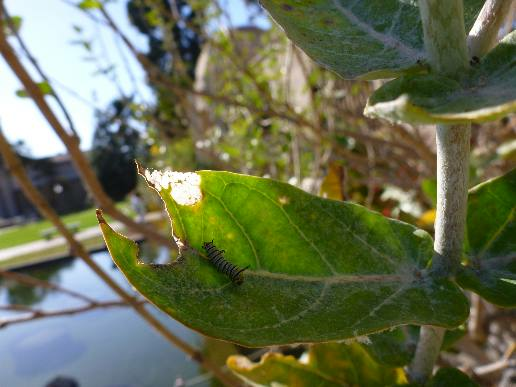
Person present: No